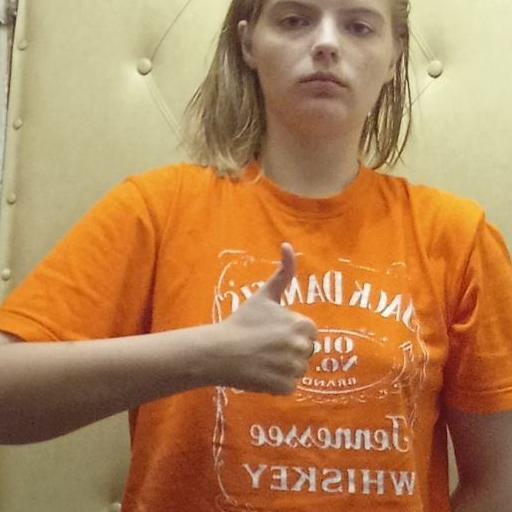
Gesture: like